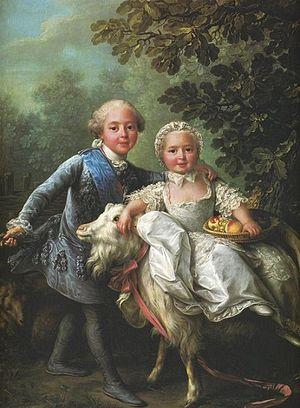
François-Hubert Drouais, dit Drouais le fils est un peintre français, spécialisé dans les portraits, dont il domine la production à la fin du règne de Louis XV.
Charles-Philippe de France, comte d'Artois, plus connu sous le nom de Charles X, né le 9 octobre 1757 au château de Versailles à Versailles en France et mort le 6 novembre 1836 à Goritz en Autriche, est roi de France et de Navarre de 1824 à 1830.